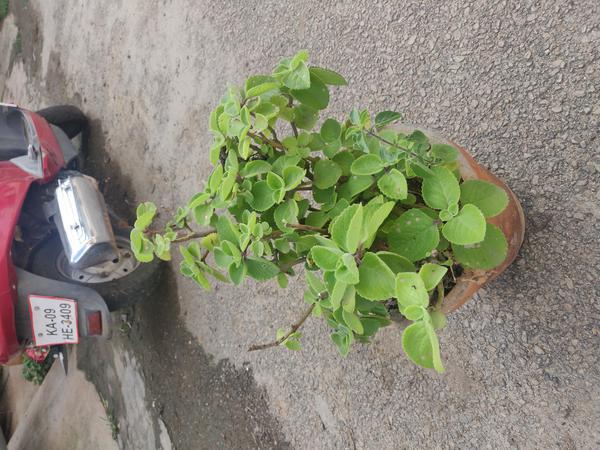
Plant: Doddapatre